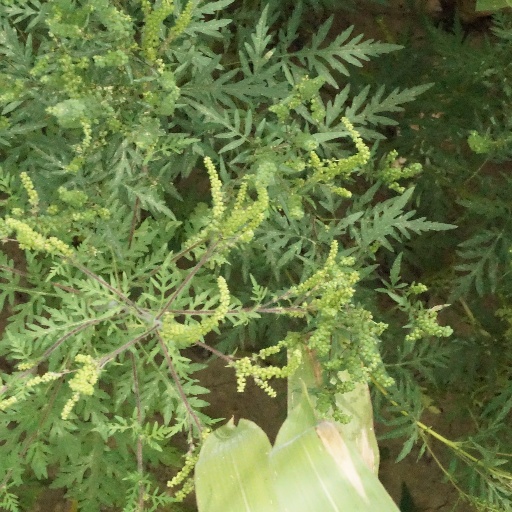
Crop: maize; corn